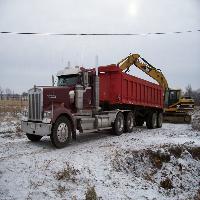
Weather: cloudy or overcast